Subaru Tribeca

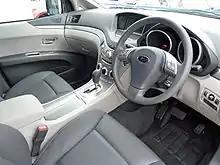
Subaru Tribeca interior

The Limited trim level included an in-dash multifunction screen that displayed audio system information, trip computer functions, and outside temperatures. When equipped with the navigation package, the screen added navigation system information, maintenance intervals, controls for various vehicle settings, calendar, calculator and memo-taking functions. An alternate rear-seat DVD entertainment system and navigation package was available on models with a third-row seat, which added a video input from the rear-seat DVD entertainment system which could only be displayed on the instrument panel center screen if the parking brake was engaged.